Banqiao District

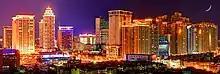
Skyline of downtown Banqiao District at night

Banqiao is located in western part of the Taipei Basin of northern Taiwan, in the subtropical climate zone. Banqiao is surrounded by Taipei to the east, Sanchong to the north, Xinzhuang to the northwest, Shulin to the southwest, Tucheng to the south, and Zhonghe to the southeast. Banqiao is also bordered by two rivers, Xindian River to the northeast and Dahan River to the northwest.